John Pope Hennessy

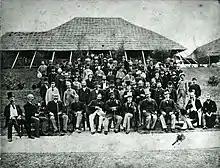
Hawaiian King Kalakaua visits Hong Kong in 1881. Hennessy is sitting immediately to the left of the King

Hennessy eventually joined the Colonial Office and became colonial Governor of Labuan in 1867 where he put the Crown Colony into solvency by introducing convict labour from the Straits Settlements. He went on to become the Governor of Sierra Leone from 1872 to 1873, when he moved to the governorship of the Bahamas. He became Governor-in-Chief of the Windward Islands, from 1873 until 1877, with primary authority over Barbados, and executive oversight over the various British Lt. Governors and Administrators charged with running day-to-day affairs on the various islands.